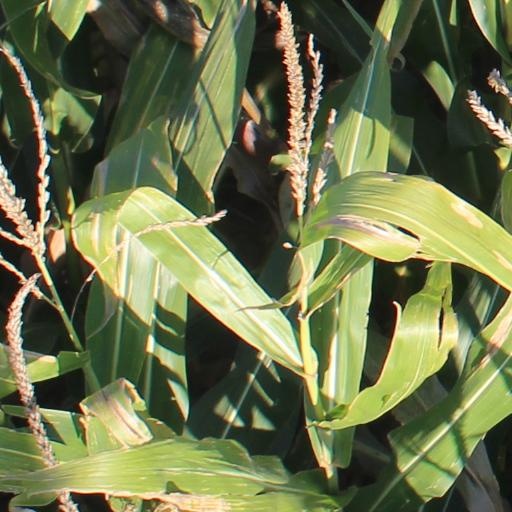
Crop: maize; corn